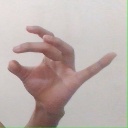
अक्षर: ओ